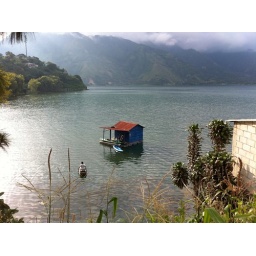
1st arrived in San Pedro, neat little water house that managed kayak rentals.